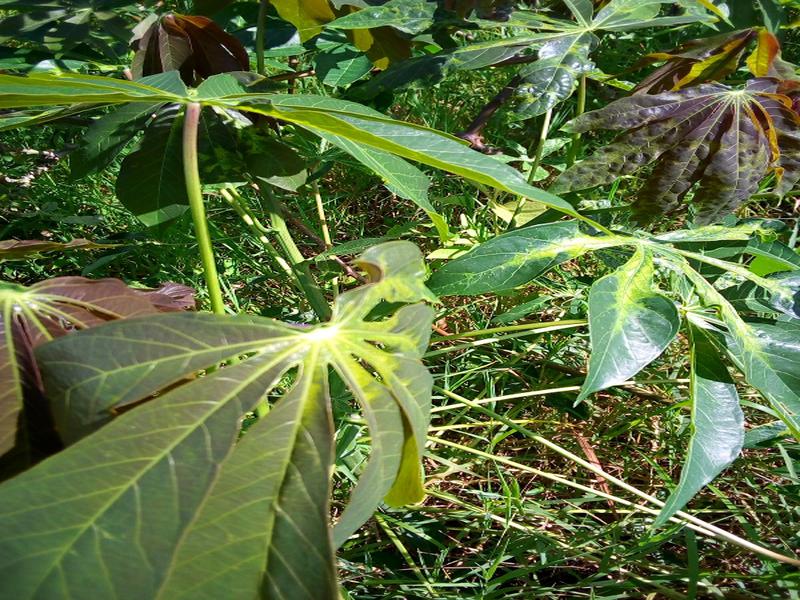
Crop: cassava
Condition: mosaic_disease